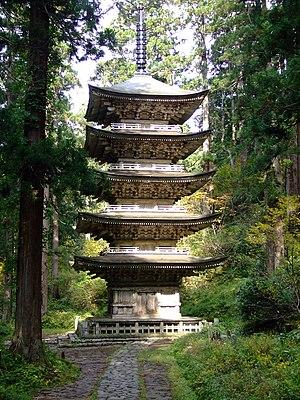
Les trois monts de Dewa sont un groupe de montagnes du Japon situé dans la ville de Tsuruoka, dans la région de Tōhoku, sur l'île de Honshū.